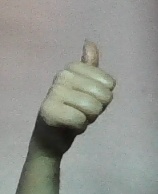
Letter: aleff